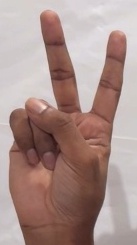
ASL sign: 2